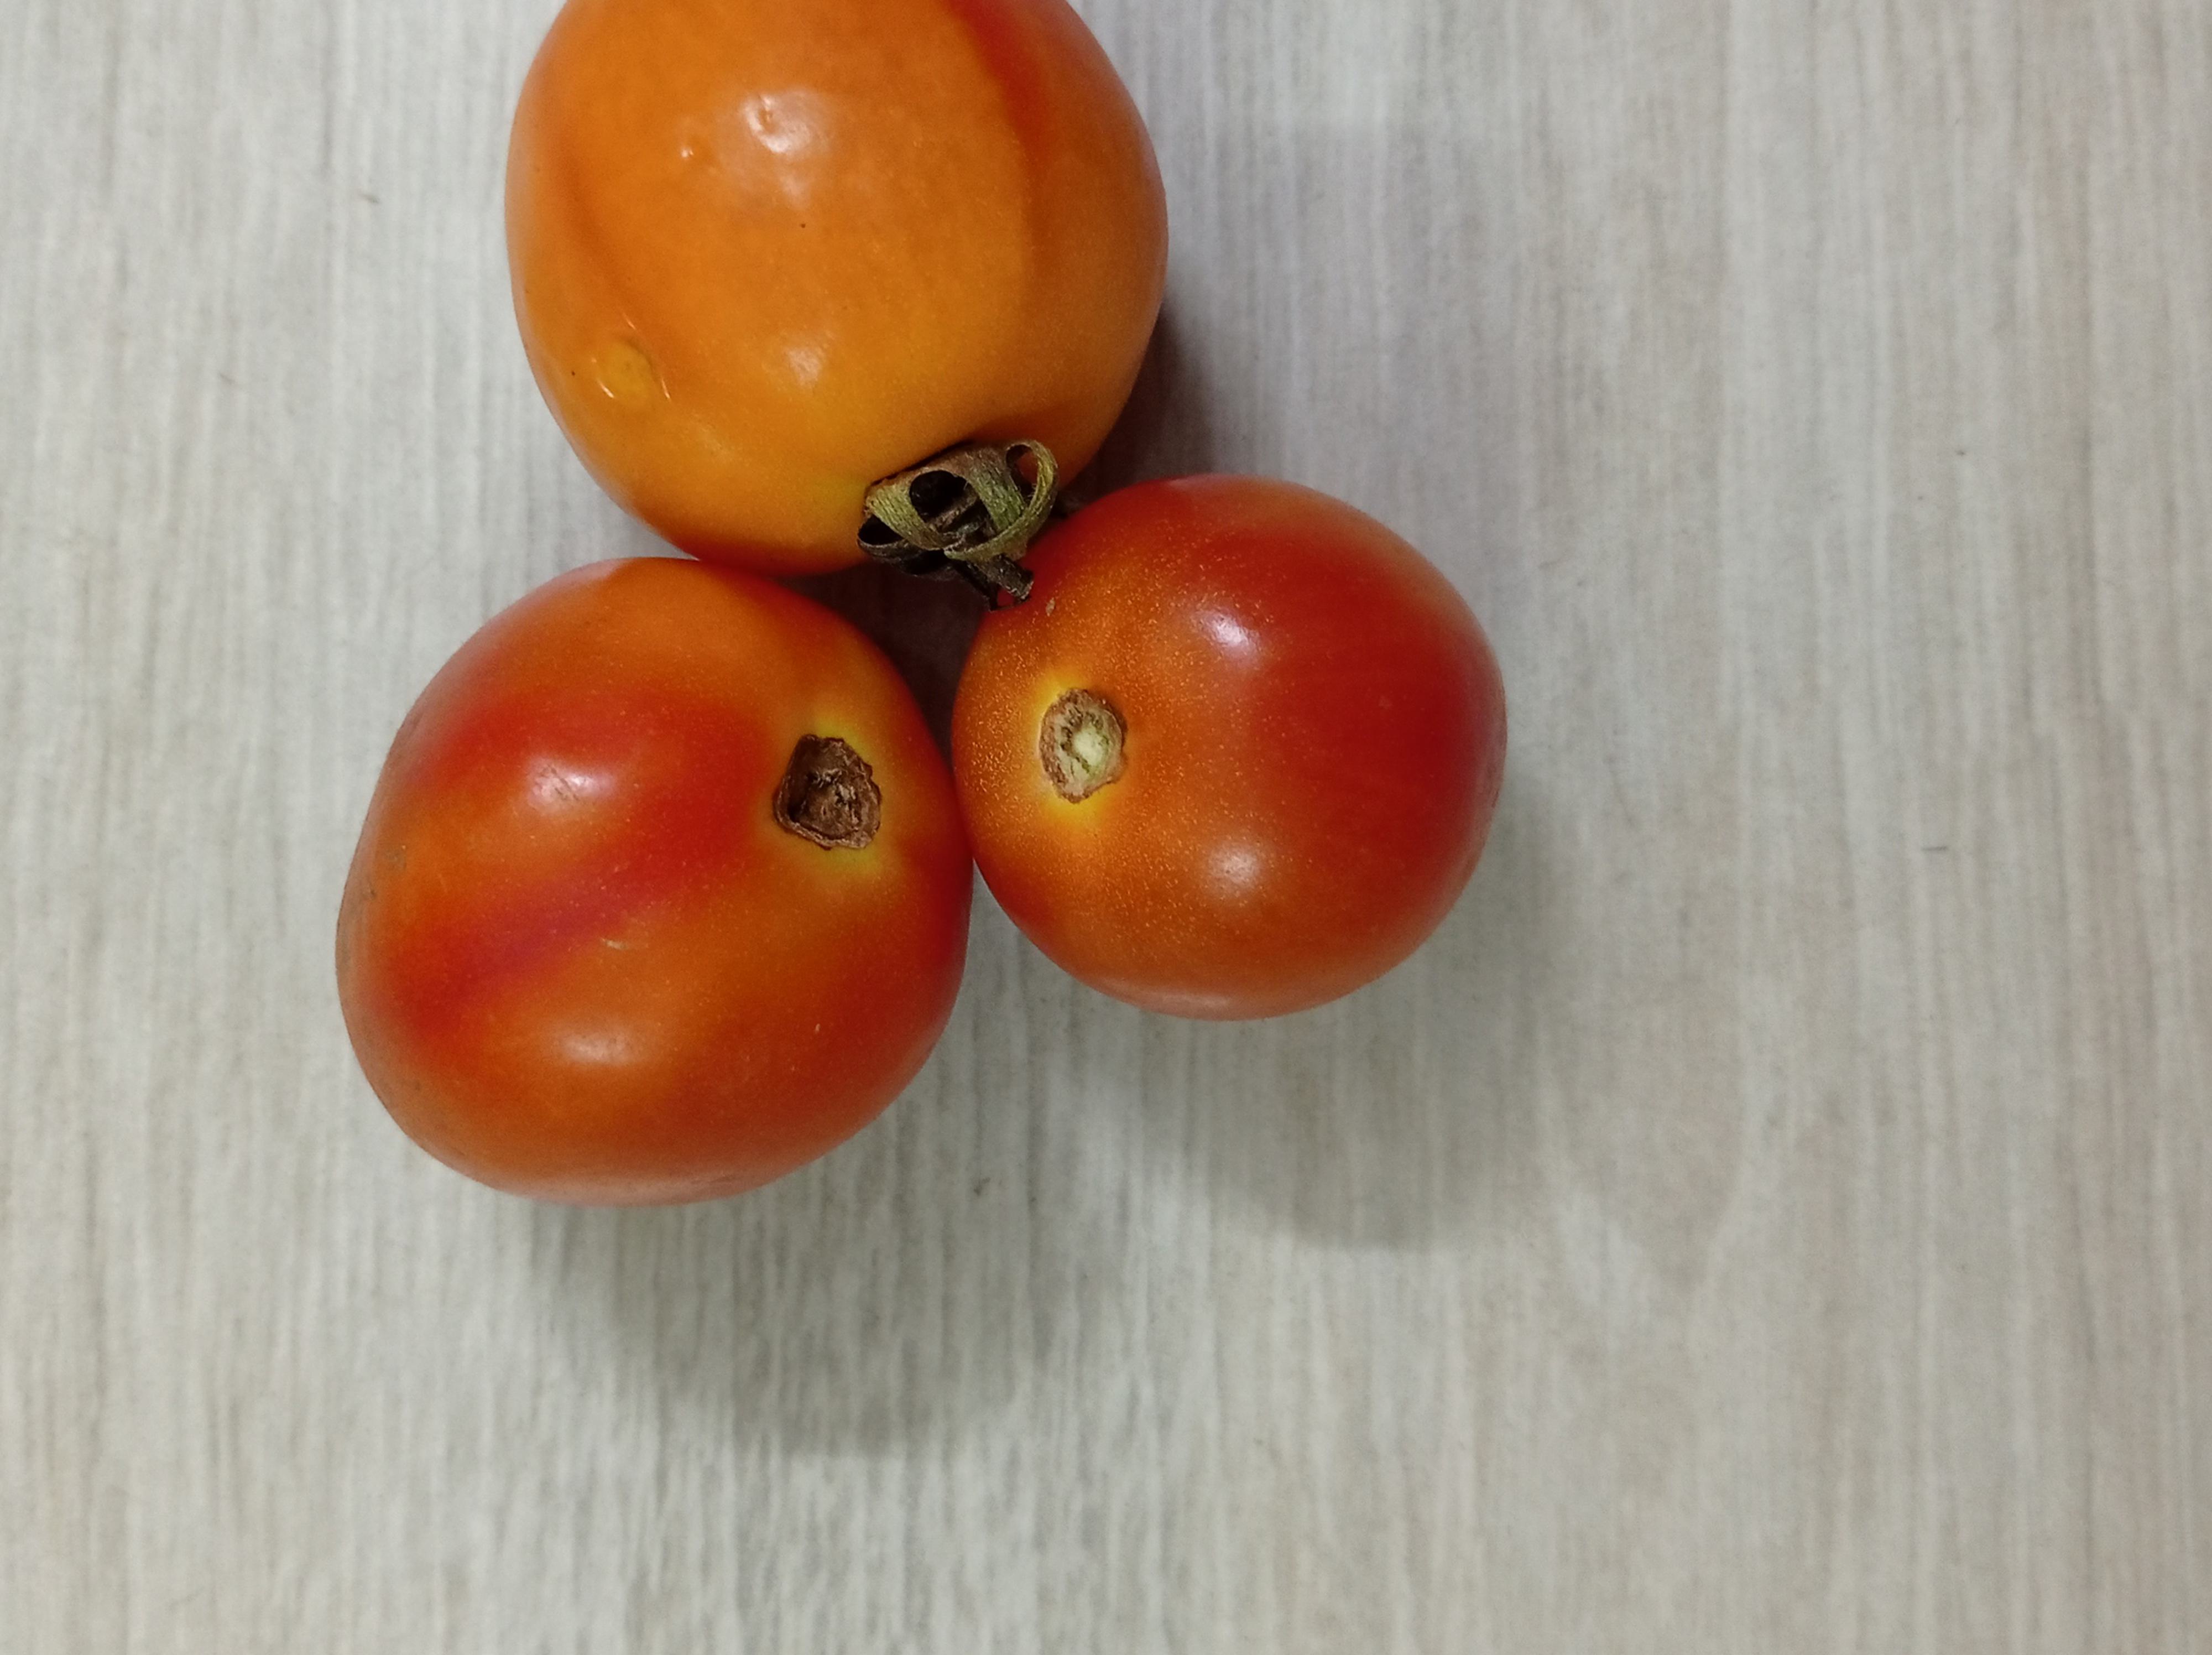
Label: Fresh